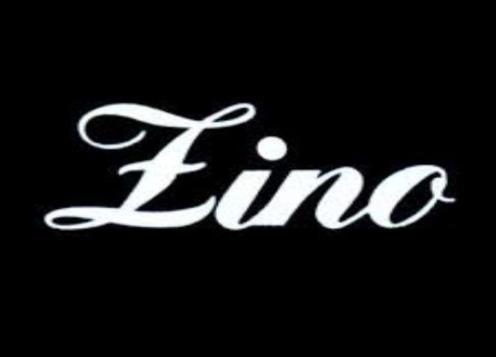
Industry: Clothes